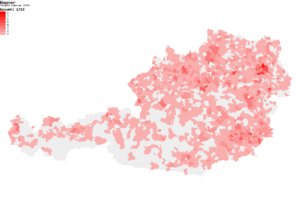
Wágner, Wágner Pires de Almeida, footballeur brésilien.